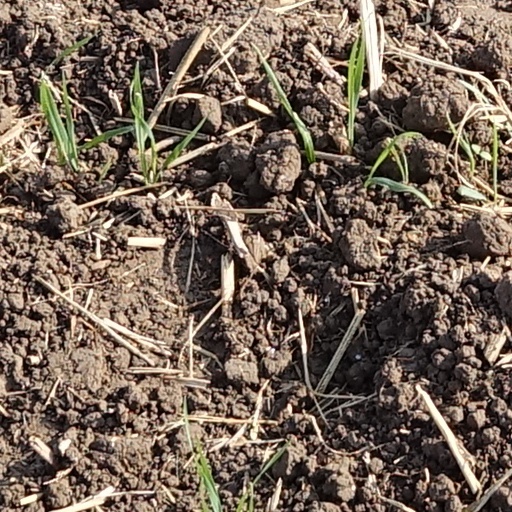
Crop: wheat